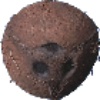
Label: cocos